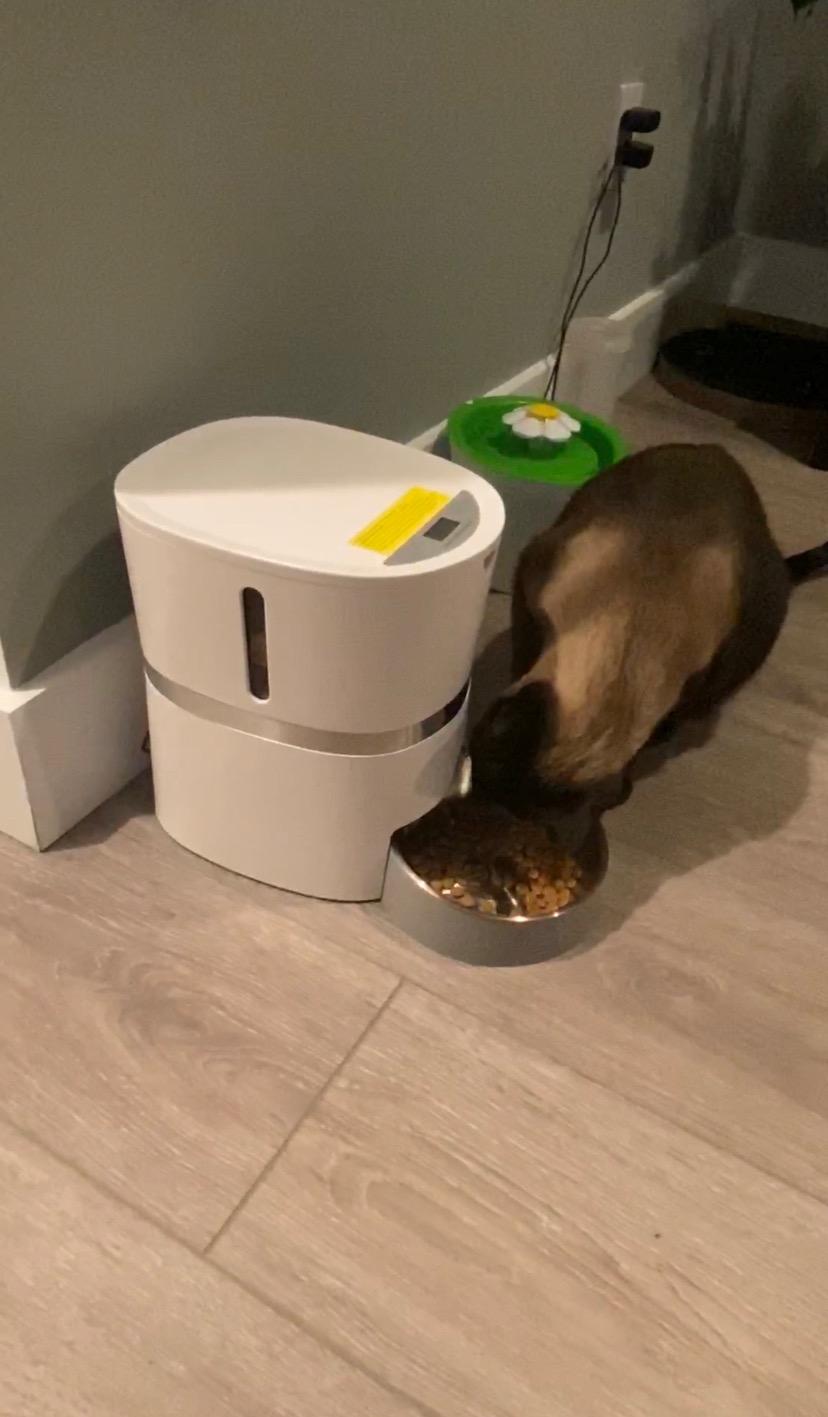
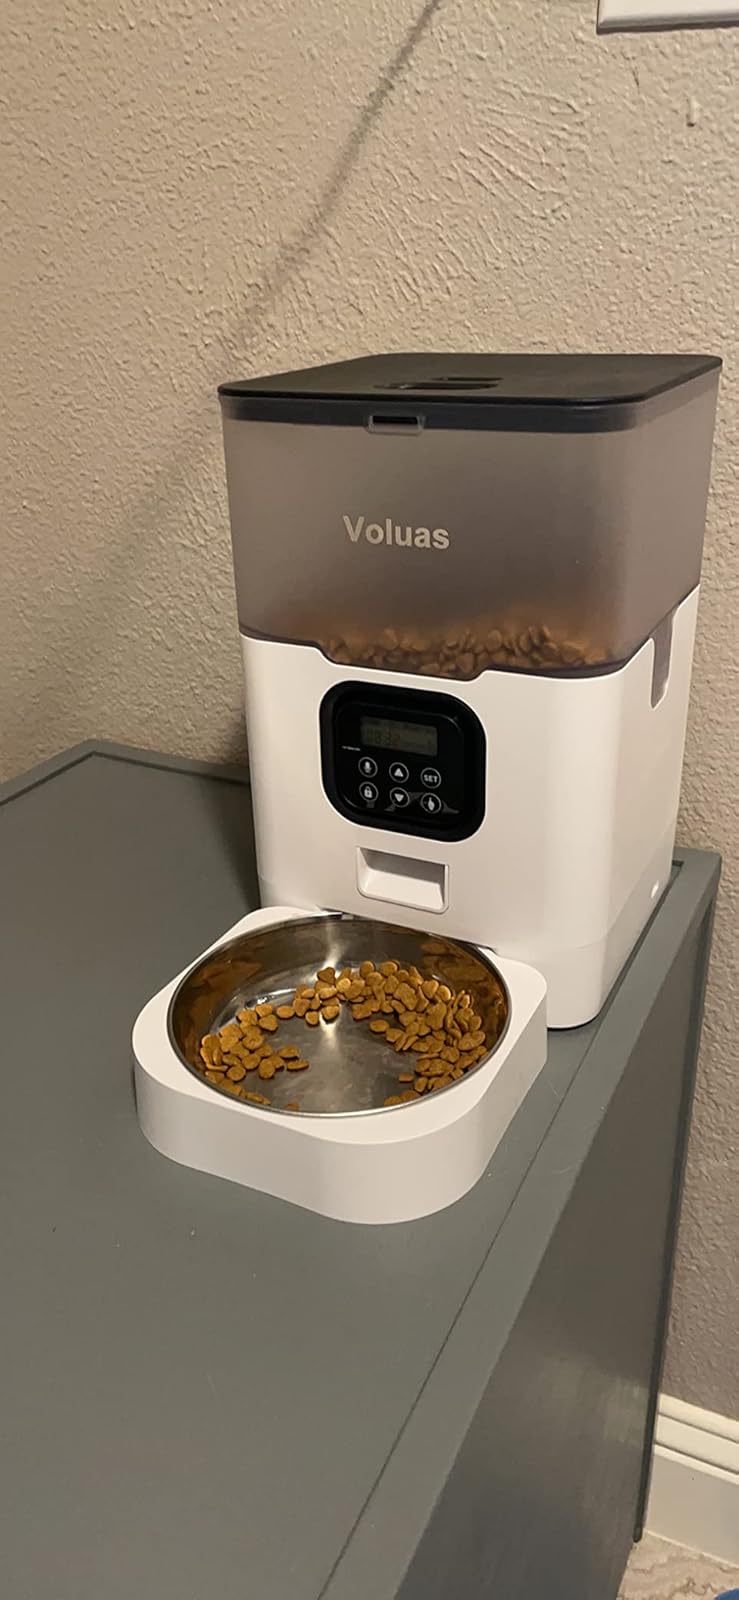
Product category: items_feeder
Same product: no